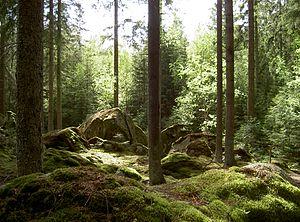
Le parc national de Norra Kvill est un parc national situé dans la commune de Vimmerby, du comté de Kalmar, dans le Småland en Suède. Il couvre les 114 ha d'une ancienne forêt. Le parc national a été constitué en 1927, avec une superficie de 27 ha seulement, puis agrandi en 1994 pour atteindre sa taille actuelle.